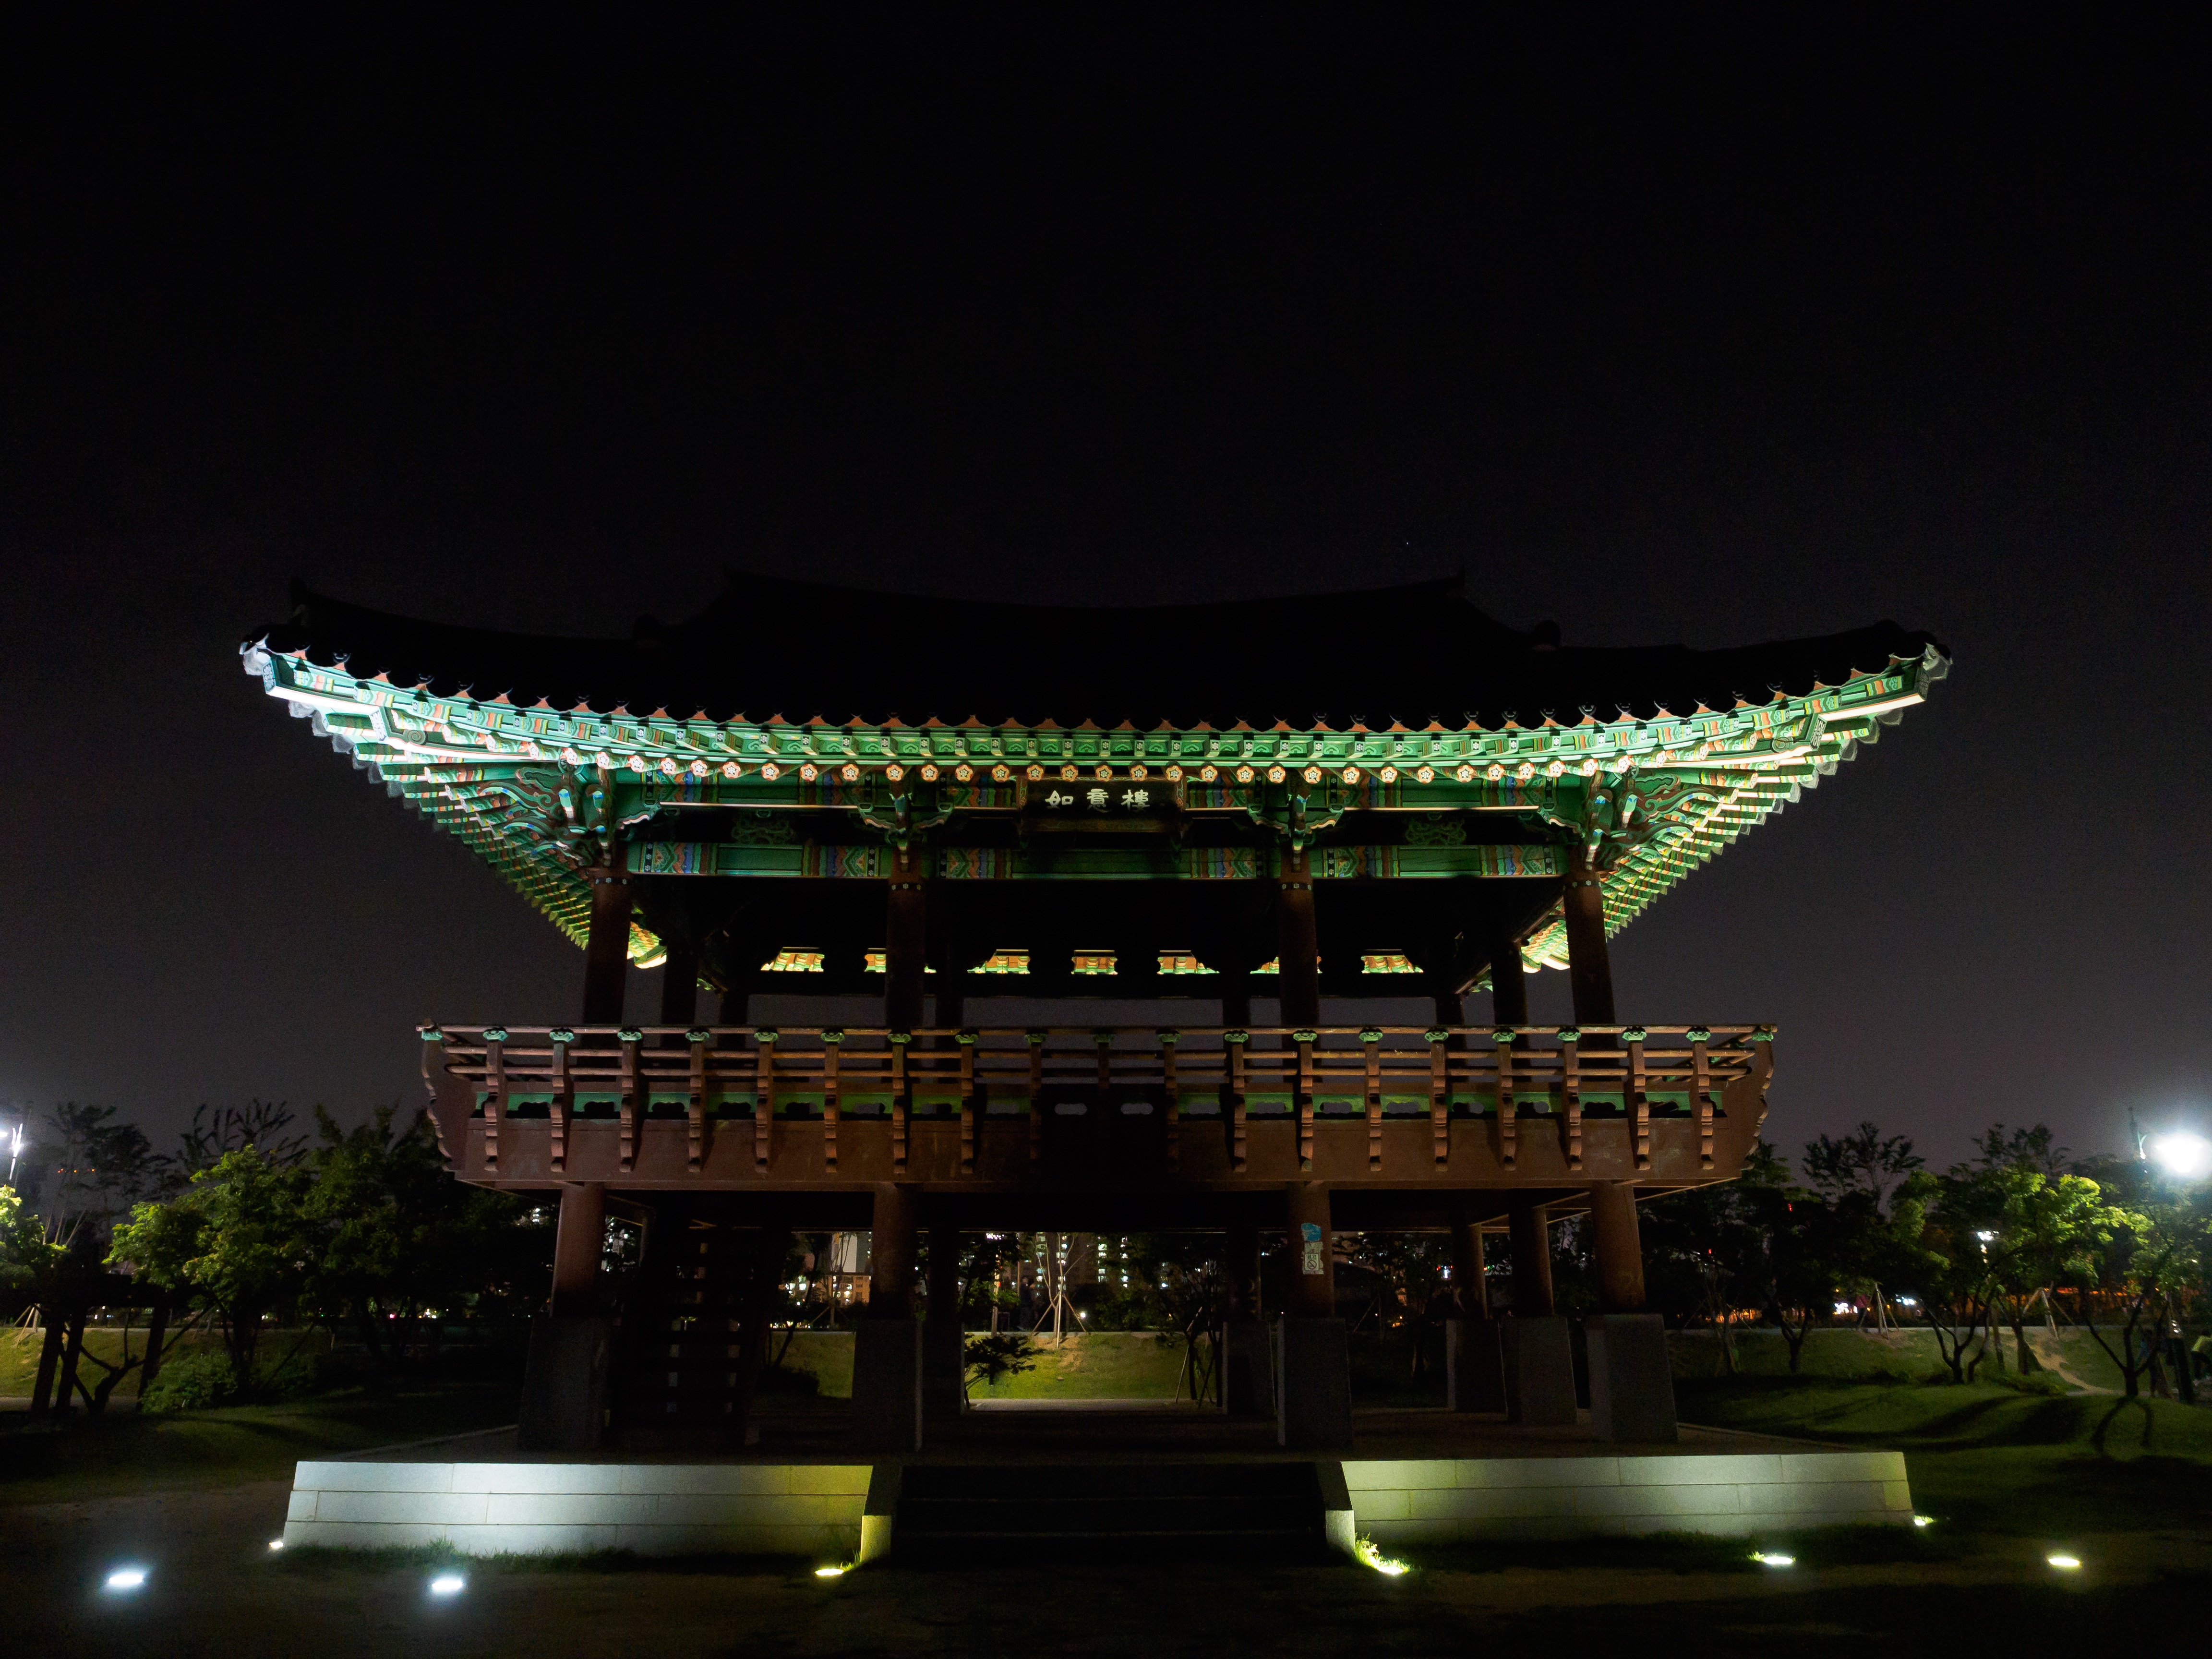
structure, night, asian, reflection, landmark, lighting, stadium, shrine, belvedere, chinese architecture, top, republic of korea, korea culture